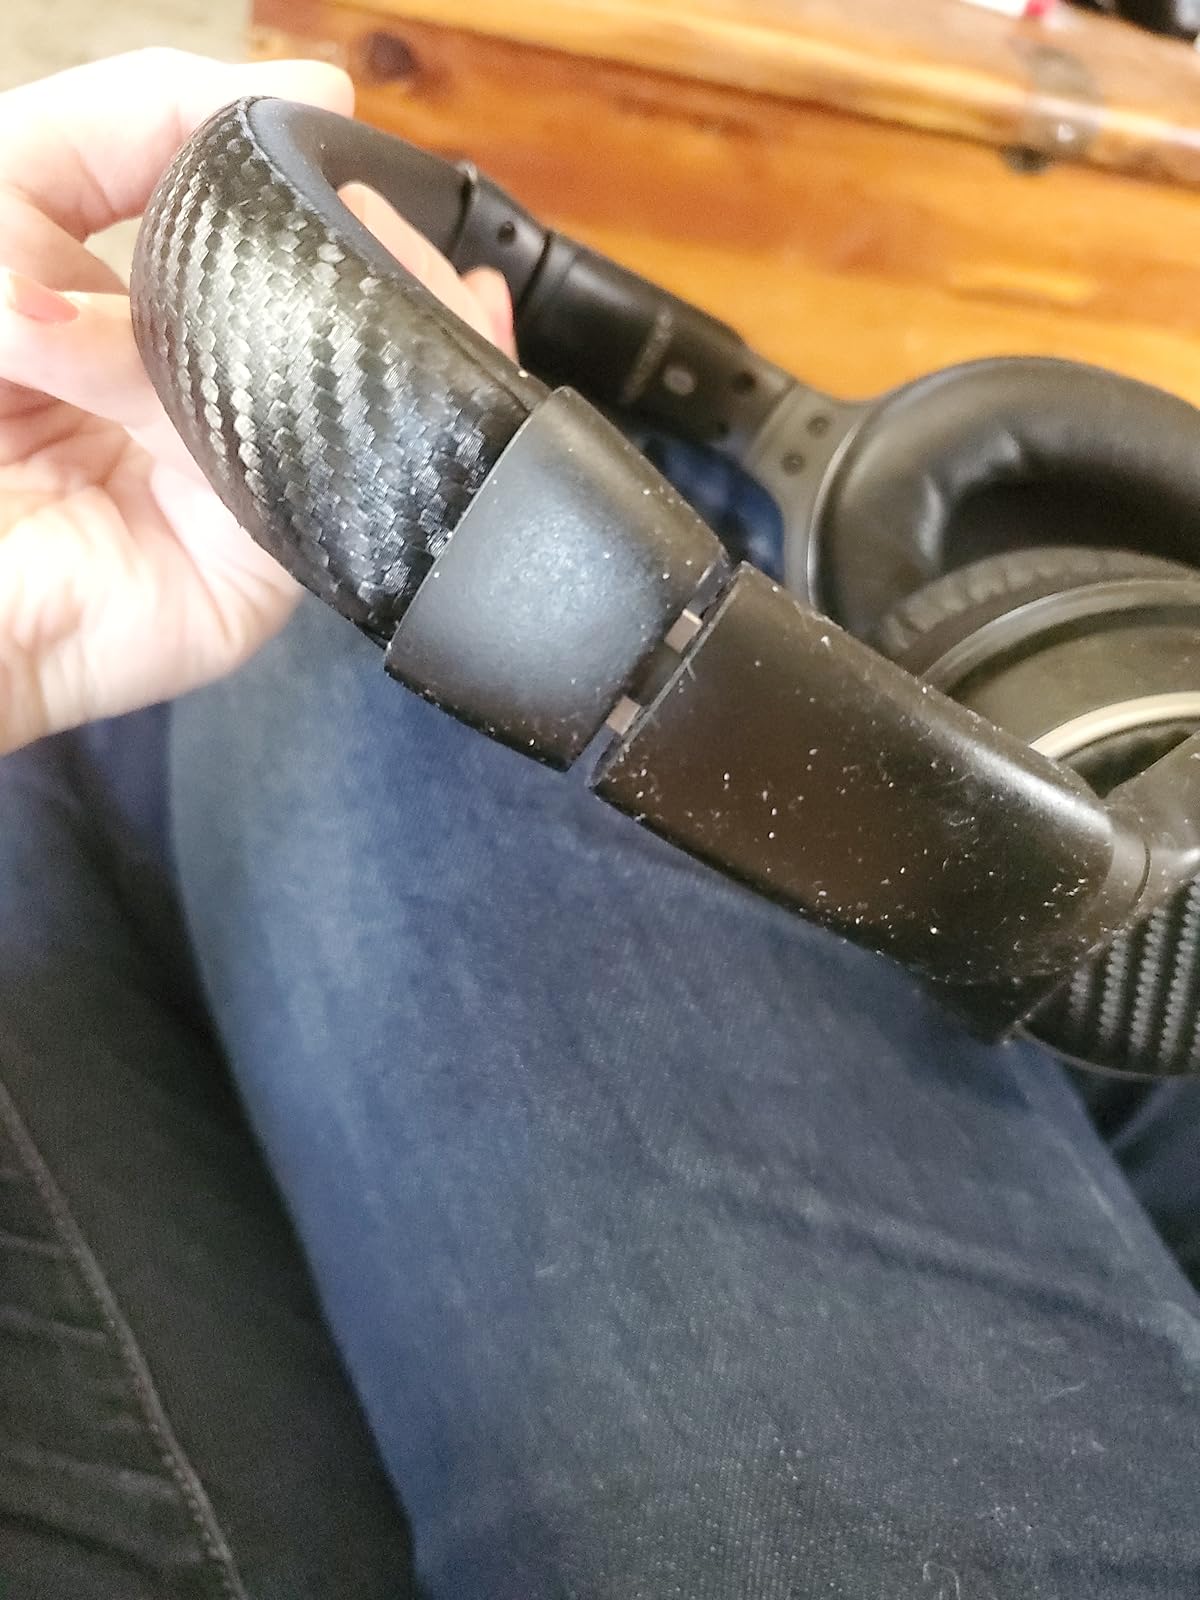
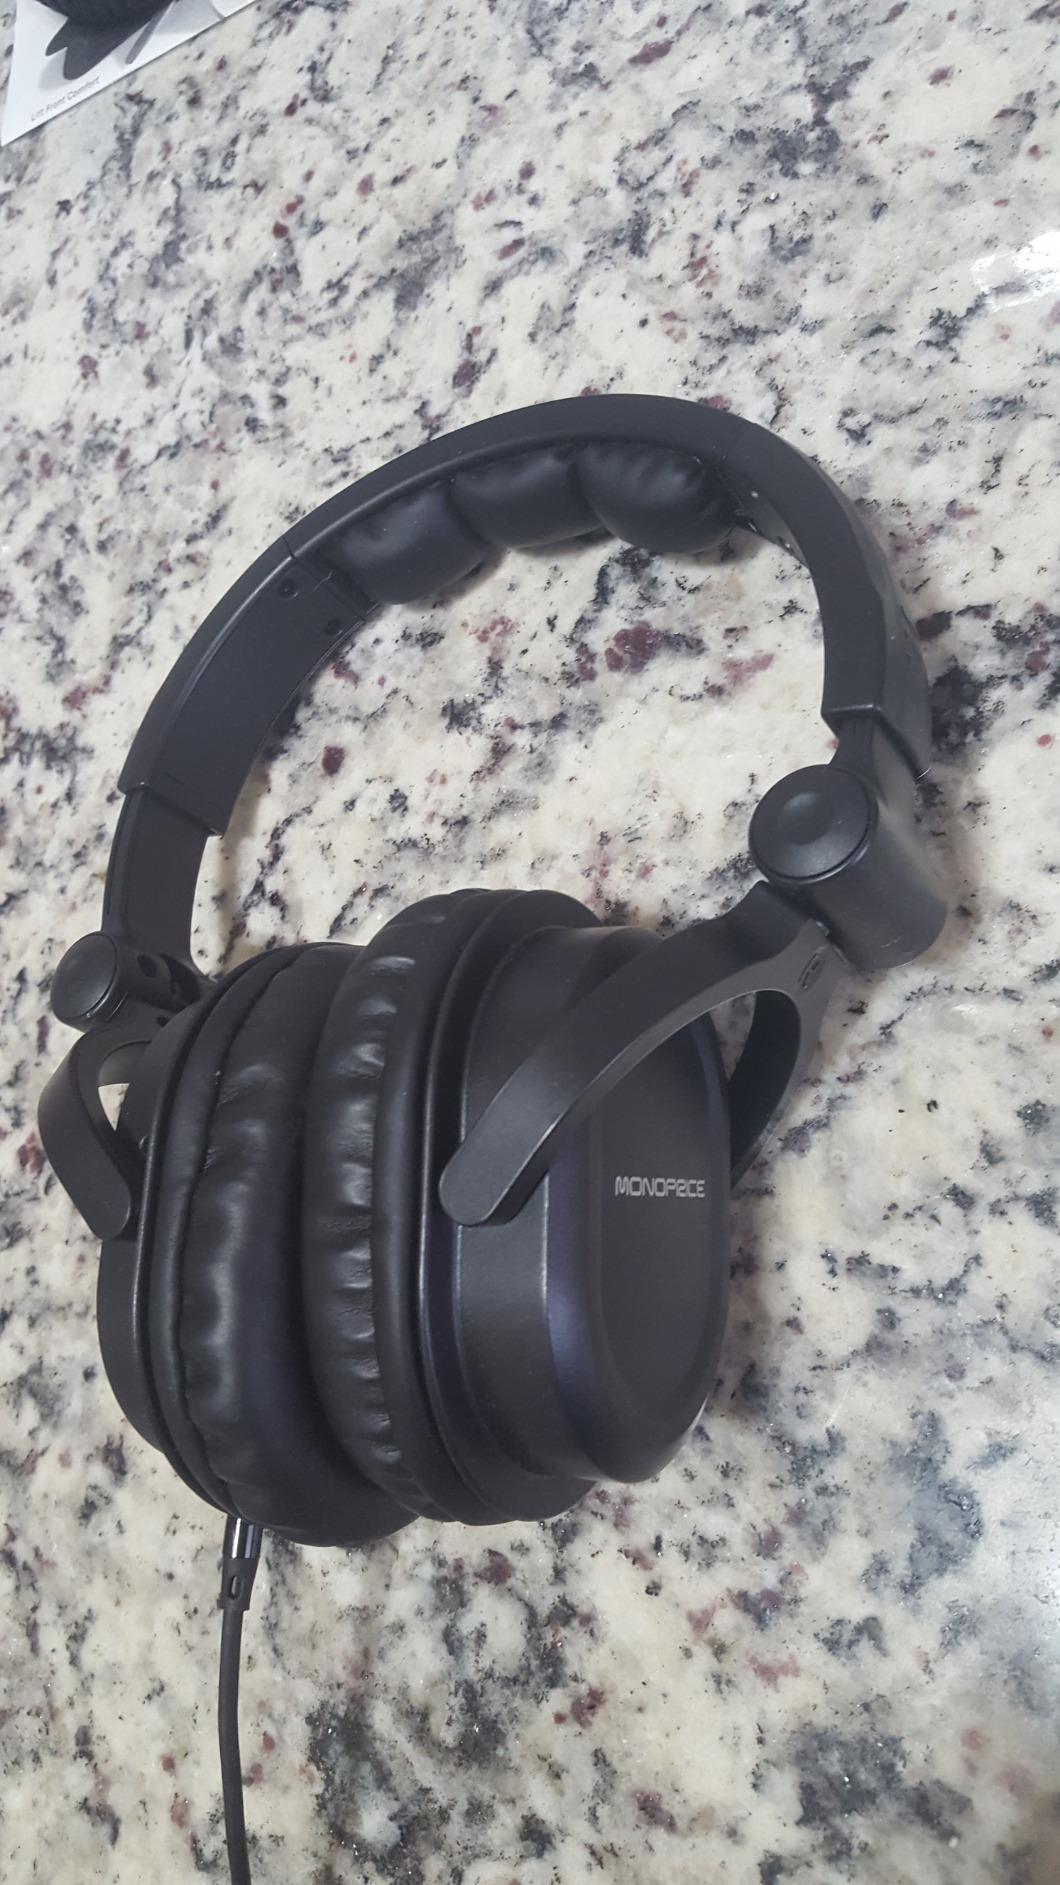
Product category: headphones
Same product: no